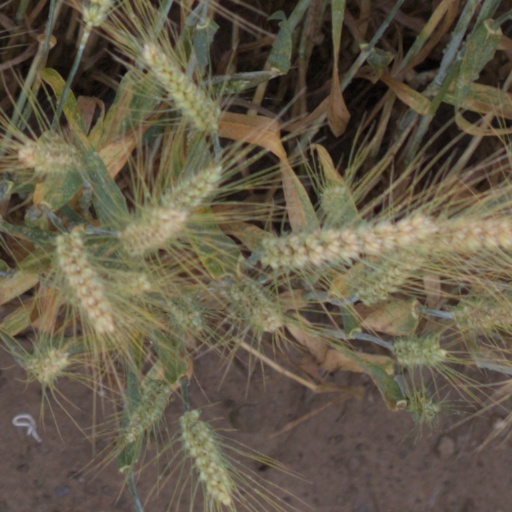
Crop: wheat